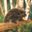
Label: porcupine